Paterson, New Jersey

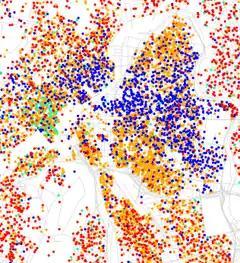
A map showing the diversity of Paterson's population, 2010

Waves of Irish, Germans, Dutch, and Jews settled in the city in the 19th century. Italian and Eastern Europe immigrants soon followed. As early as 1890, Syrian, Lebanese and Palestinian immigrants also arrived in Paterson.